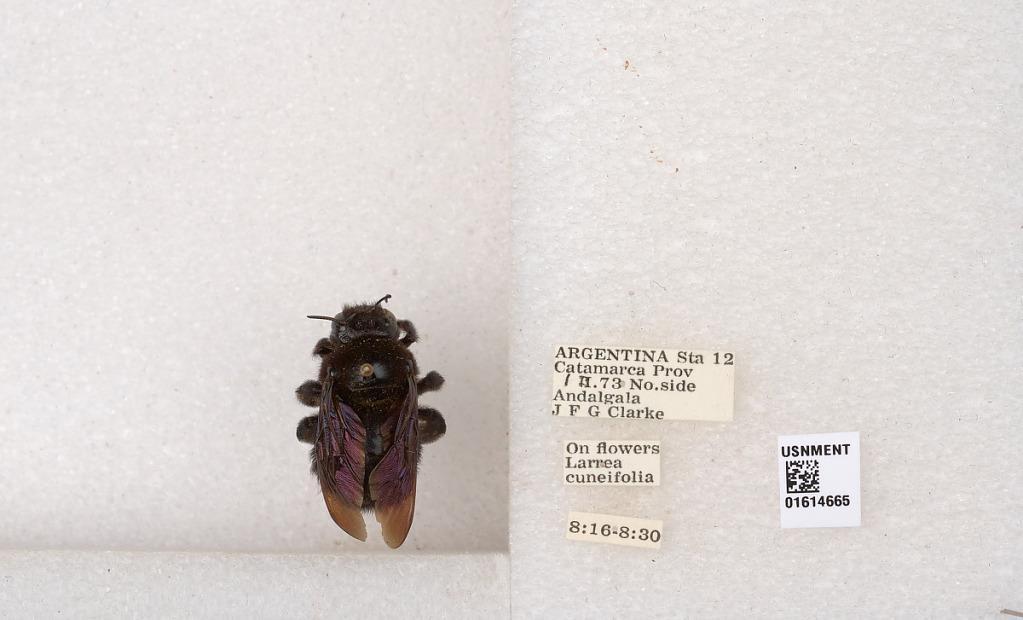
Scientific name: Xylocopa
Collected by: J. Clarke
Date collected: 1973-2-1
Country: Argentina
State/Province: Catamarca
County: Andalgala
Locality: Sta 12, No. side Andalgala